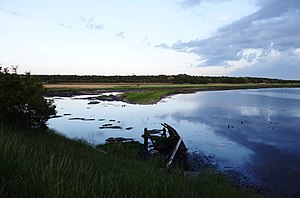
Naturpark Amager
Udsigt fra dæmningen ved sydenden af Kalvebod Fælled
Naturpark Amager er en naturpark der består af det vestlige og sydlige Amager. Den har et areal på på 3.500 hektar og en kystlinje på omkring 25 kilometer. Naturparken består af Amager- og Kalvebod Fælled, Kongelunden og Sydamagers kystlandskab.